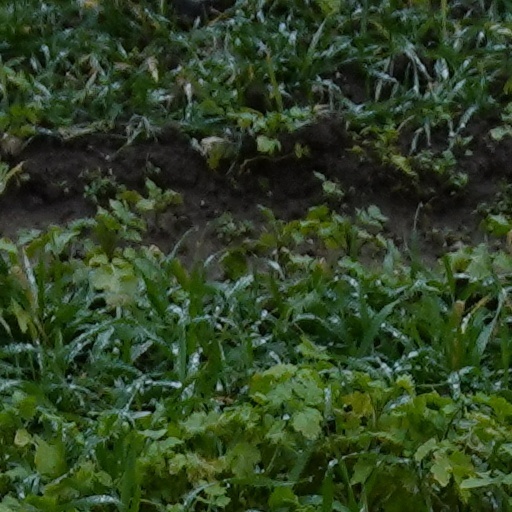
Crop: wheat